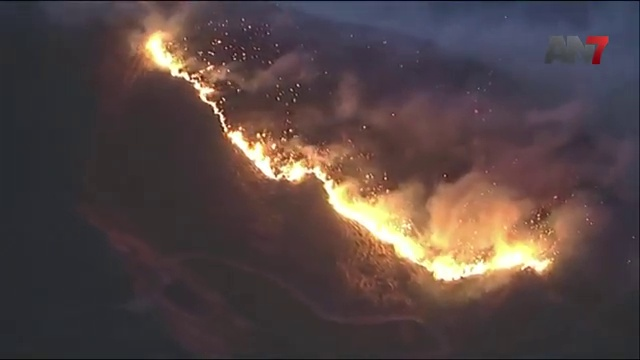
Fire: yes
Smoke: yes